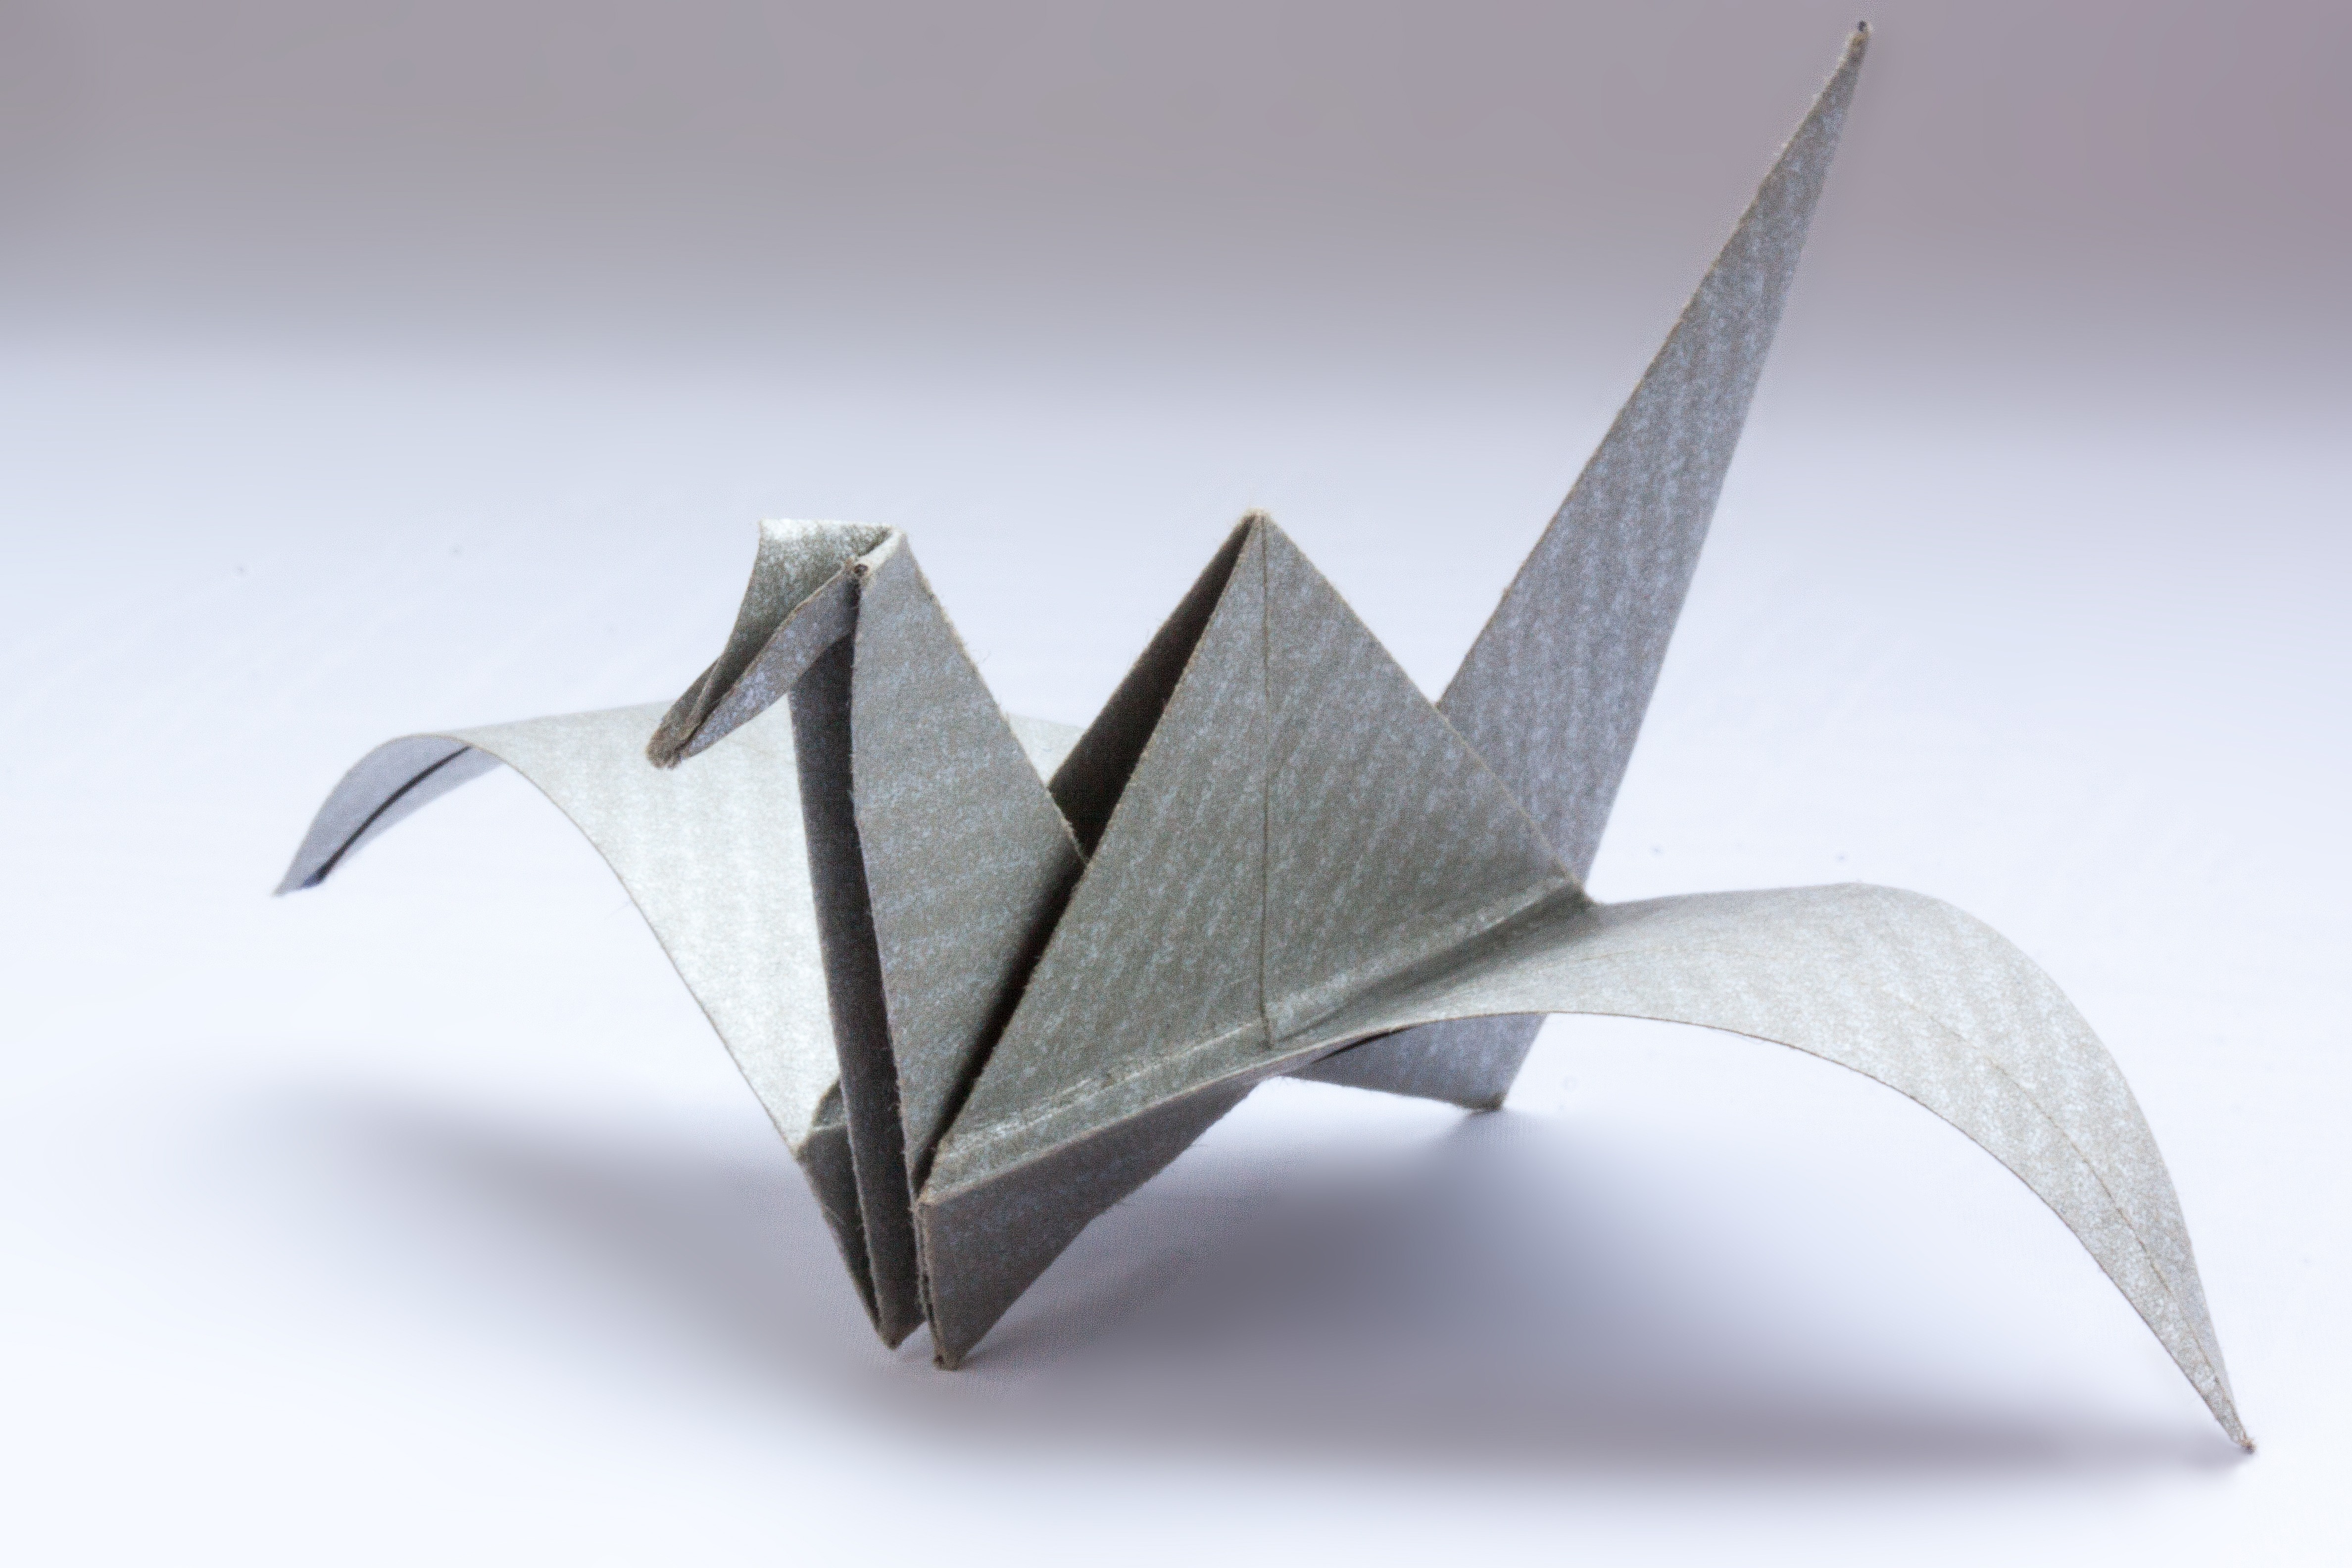
wing, structure, wheel, object, product, art, silver, fold, crane, origami, traditionally, geometric body, paper texture, origami paper, 3 dimensional, art of paper folding